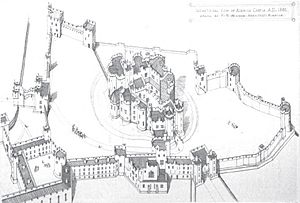
Alnwick Castle / Filmlokation
Isometrisk blik på Alnwick Castle, 1866.
Alnwick Castle er et slot i Alnwick i det engelske county Northumberland. Det er sæde for hertugen af Northumberland, og blev bygget efter den normanniske erobring af England. Siden er det blevet renoveret, udbygget og forbedret flere gange. Det er en Grade I listed building og i 2012 besøgte mere end 800.000 personer slottet.